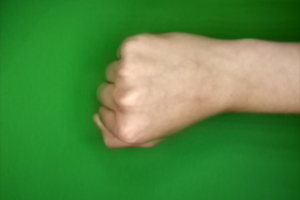
Label: rock